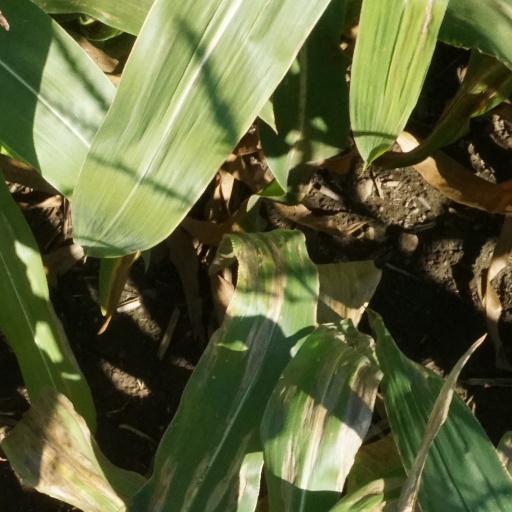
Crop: maize; corn